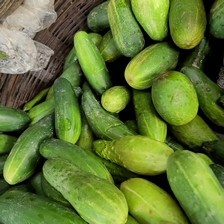
Label: cucumber